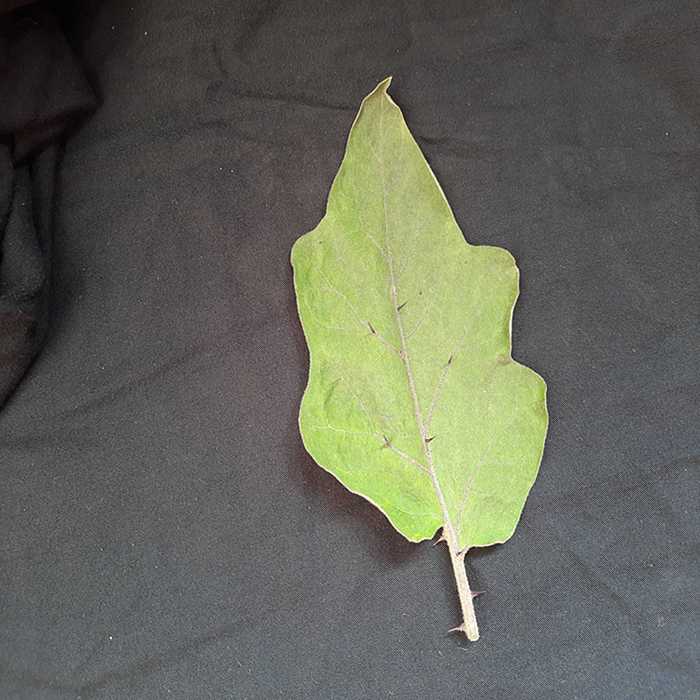
Plant: Eggplant
Label: Eggplant fresh leaf